Nocturnes, Op. 27 (Chopin)

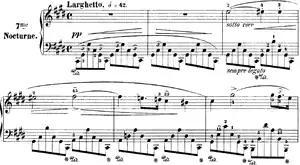
The opening bars of No. 1 in C minor

The Nocturne in C-sharp minor, referred to as Nocturne No. 7 in the context of the complete set of Chopin's Nocturnes, is initially marked "larghetto" and is in meter, written as common time. It transitions to "più mosso" (more movement) in measure 29, along with a time signature change to meter. The piece returns to its original tempo and meter in measure 84, and ends in an "adagio" beginning in measure 99. The piece is 101 measures long and written in ternary form with coda; the primary theme is introduced, followed by a secondary theme and a repetition of the first.